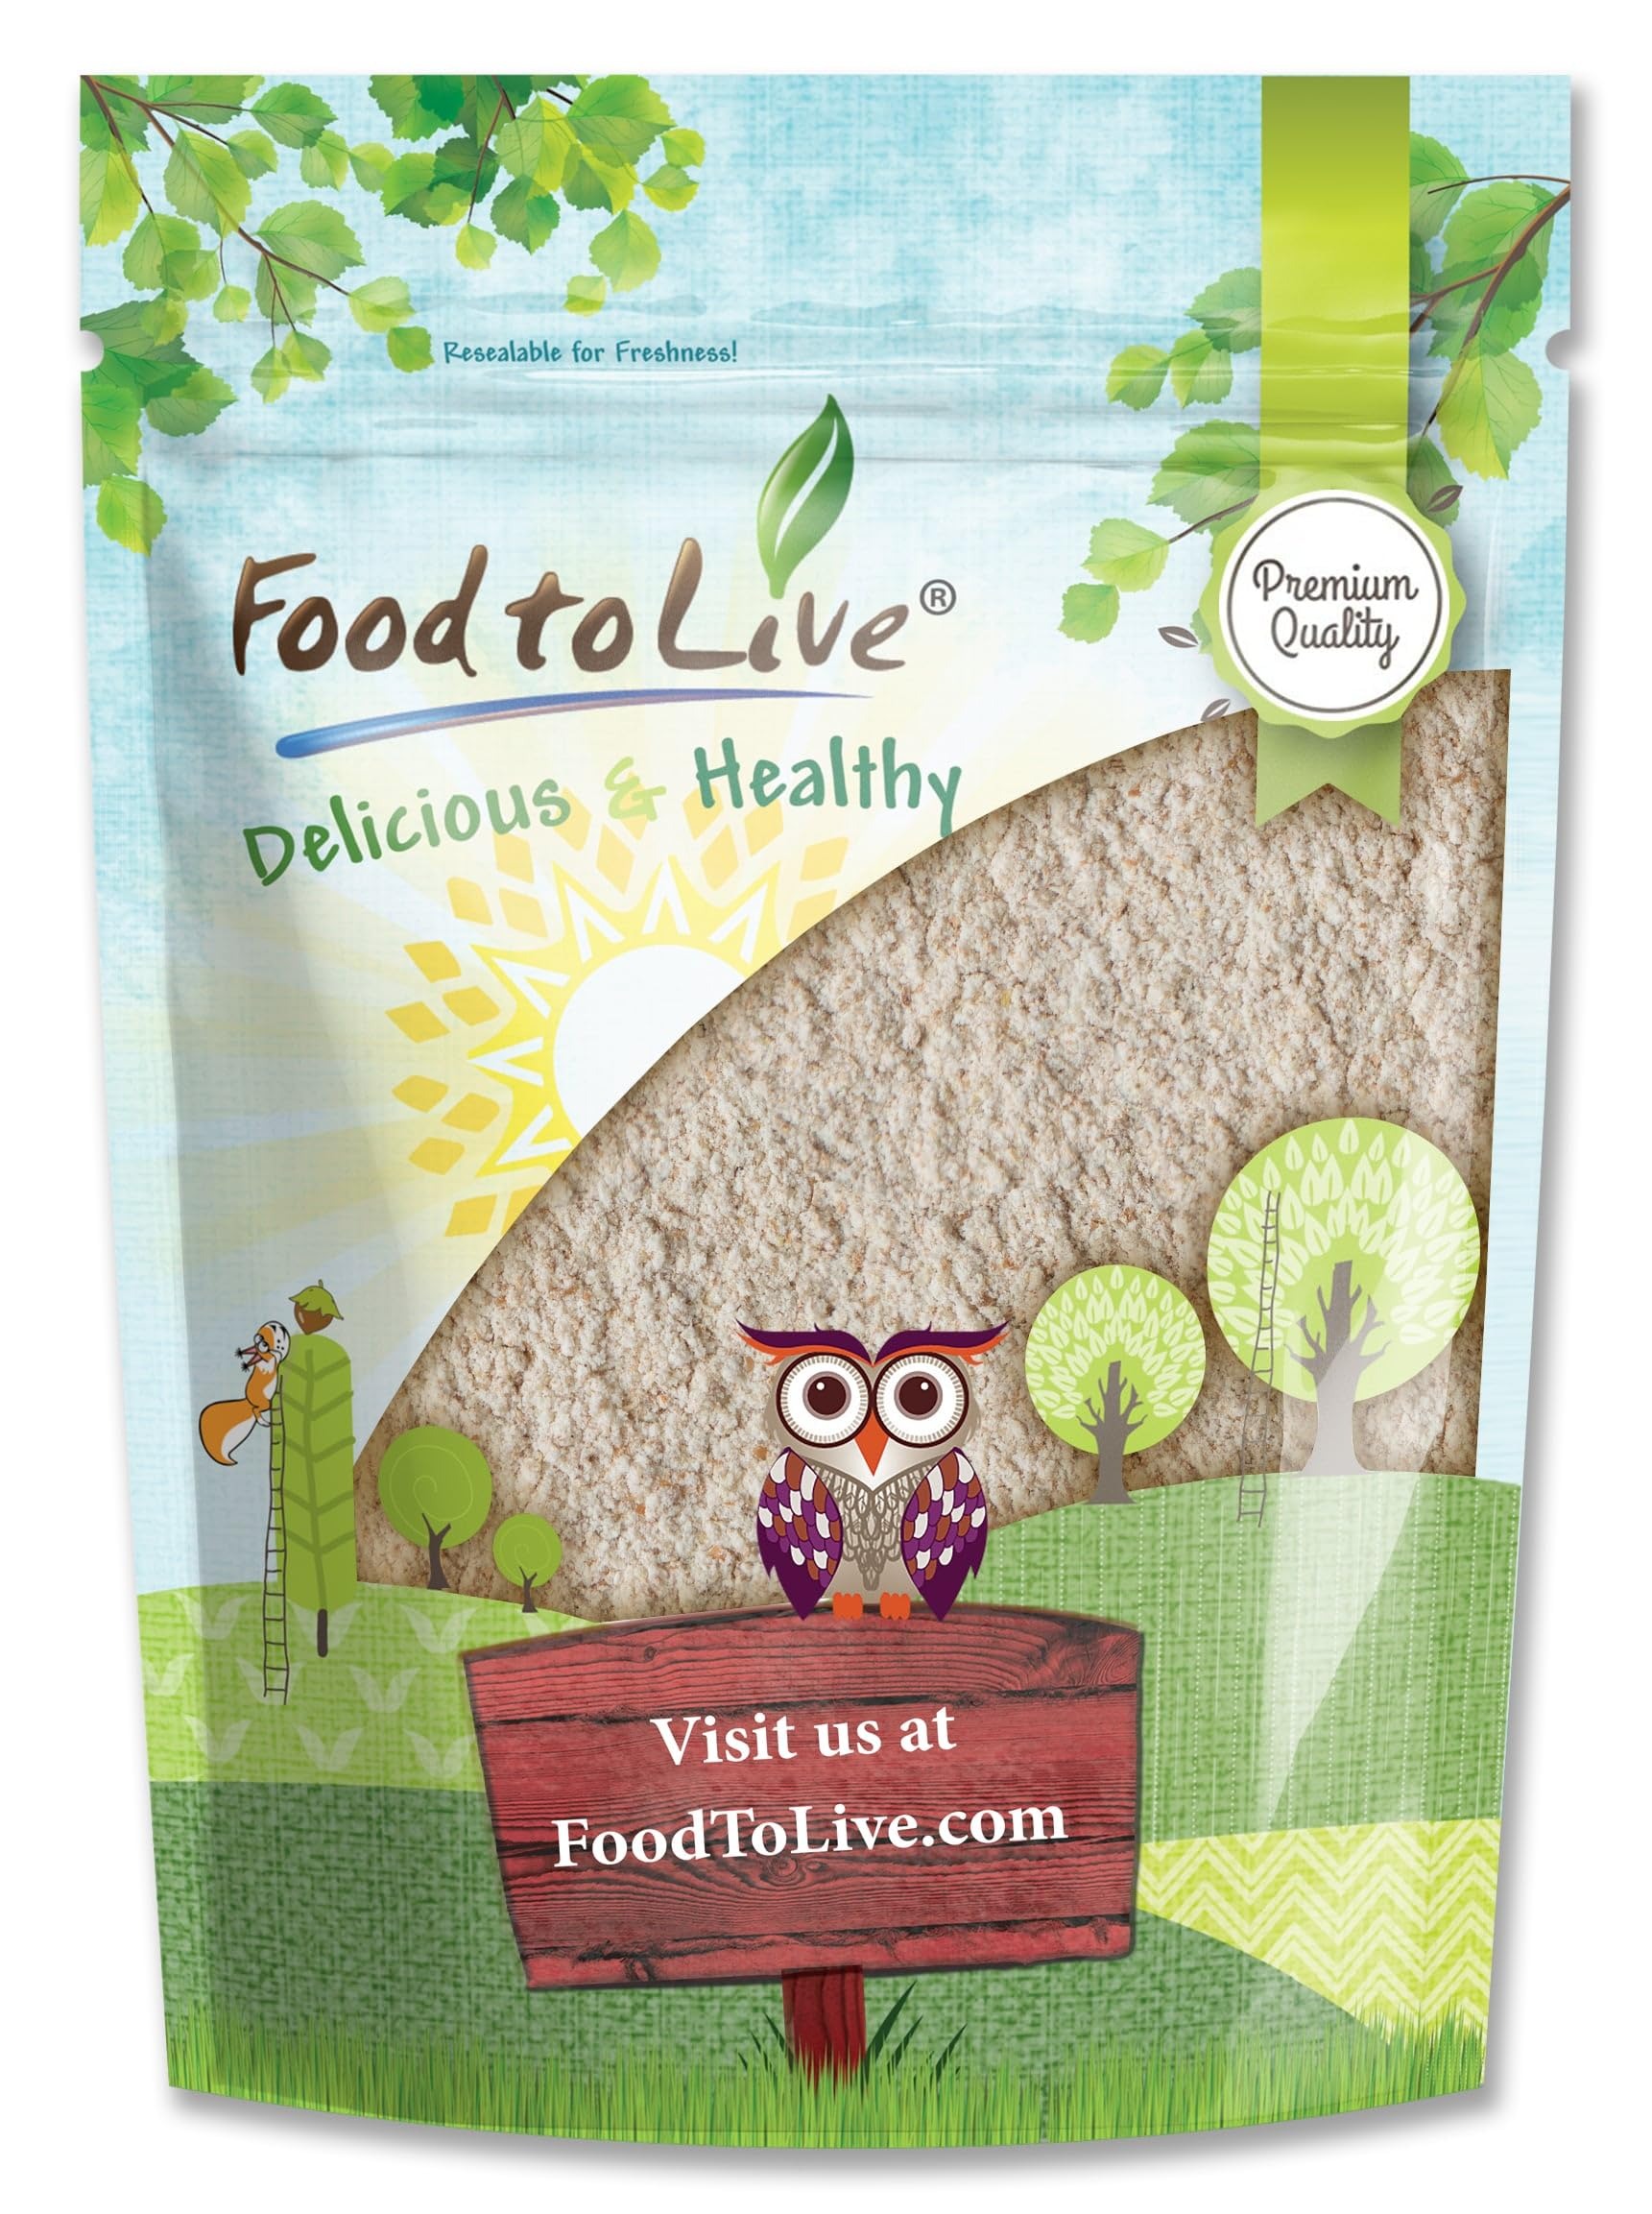
Item Name: Food to Live Whole Wheat Flour, 3 Pounds - All-Purpose, Stone Ground, Milled from Whole Grains, Unbleached, Vegan, Kosher, Bulk, High in Dietary Fiber, Manganese, & Selenium. Great for Bread, Cooking
Bullet Point 1: NUTRITIOUS WHEAT FLOUR FOR BAKING: Whole Wheat Flour contains a lot of nutrients, including B vitamins, iron, and calcium.
Bullet Point 2: MAKE YOUR BAKING MORE DELICIOUS: Whole Wheat Bread Flour has a rich pleasantly nutty flavor that can enhance the taste of your baked goods.
Bullet Point 3: GET MORE PROTEIN AND FIBER: By using Whole Wheat Flour for bread and other baked treats you are infusing them with large servings of plant protein and fiber.
Bullet Point 4: MINIMAL PROCESSING: Stone-Ground Whole Wheat Flour goes through minimal processing to retain maximum nutritional value.
Bullet Point 5: EASY TO USE FOR BAKING: You can use Whole Wheat Flour as a partial substitute for other types of flour in many recipes.
Value: 48.0
Unit: Ounce

Price: 13.85